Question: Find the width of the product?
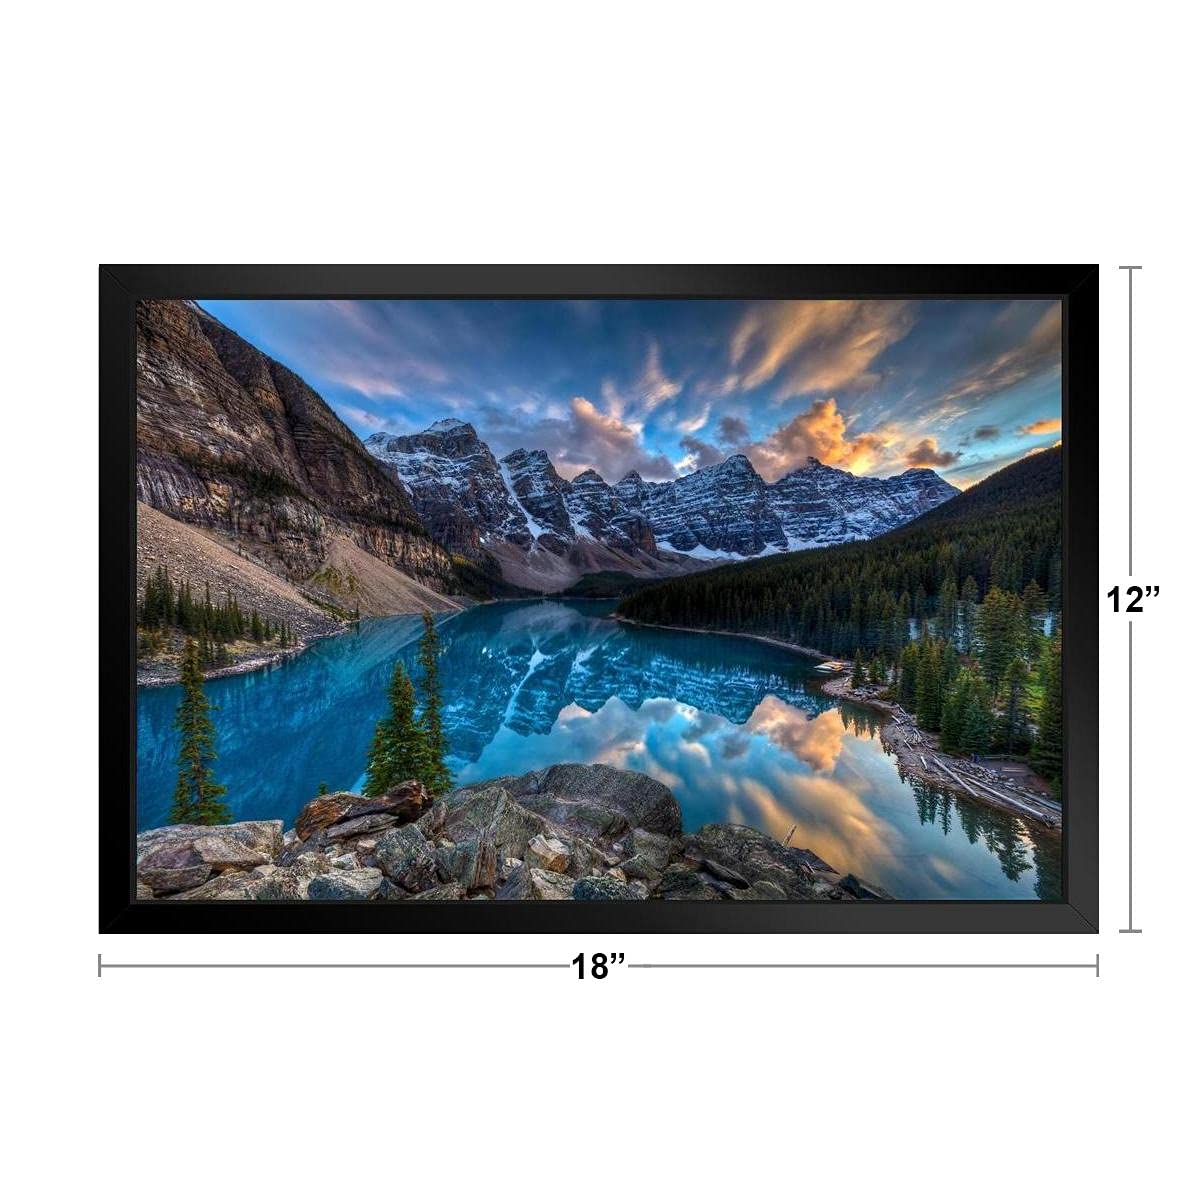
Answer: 12.0 inch